First Red Scare

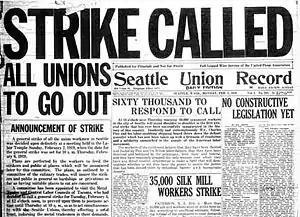
Headlines announcing the Seattle General Strike of 1919, the nation's first general strike

On January 21, 1919, 35,000 shipyard workers in Seattle went on strike seeking wage increases. They appealed to the Seattle Central Labor Council for support from other unions and found widespread enthusiasm. Within two weeks, more than 100 local unions joined in a call on February 3 for a general strike to begin on the morning of February 6. The 60,000 total strikers paralyzed the city's normal activities, like streetcar service, schools, and ordinary commerce, while their General Strike Committee maintained order and provided essential services, like trash collection and milk deliveries.